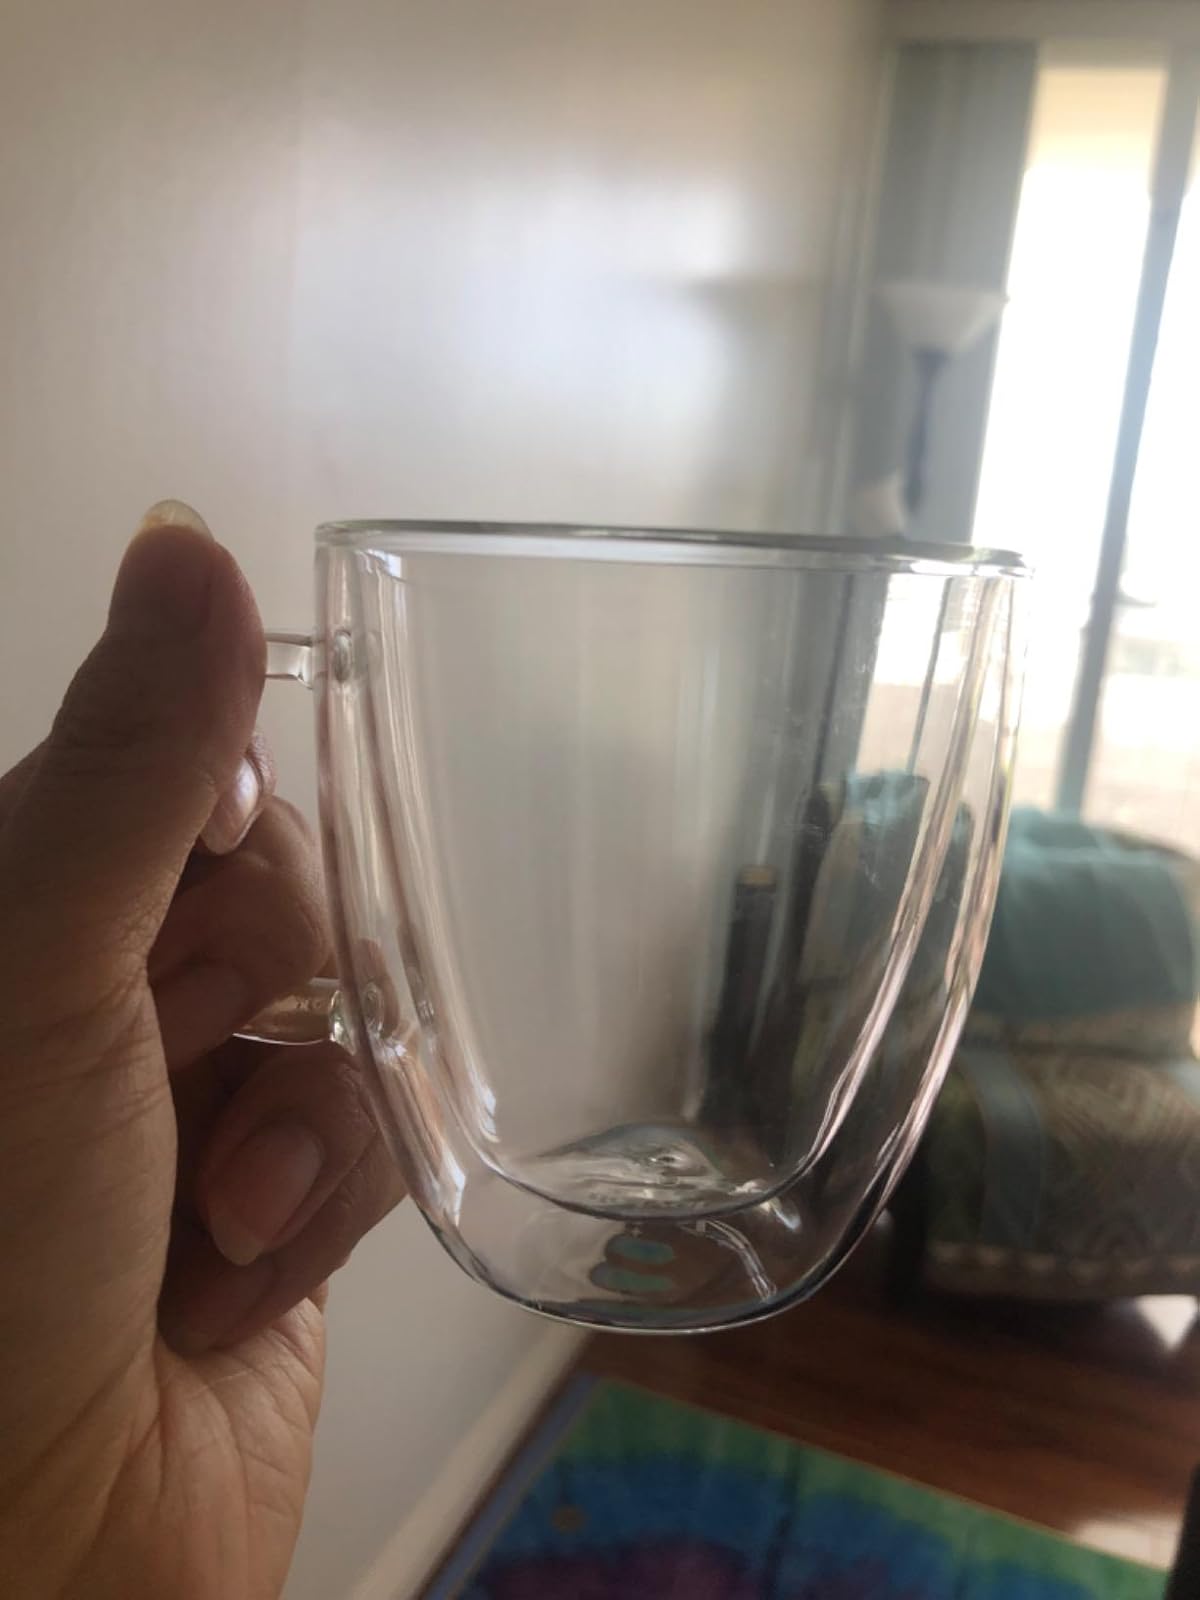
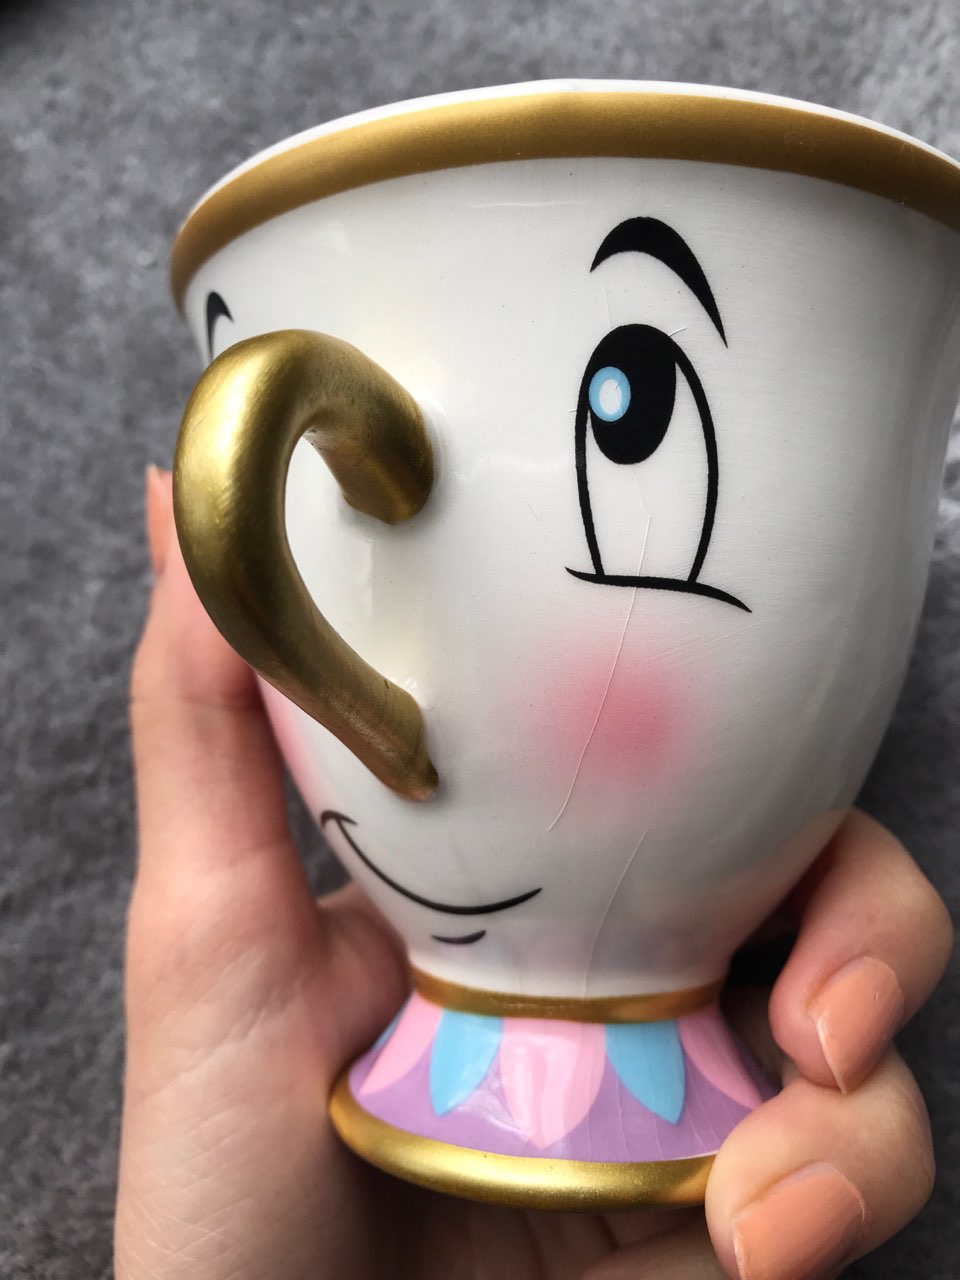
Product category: items_mug
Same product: no